National Government (United Kingdom)

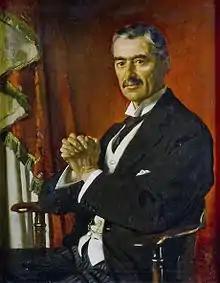
Neville Chamberlain had succeeded Baldwin as Prime Minister in 1937

Neville Chamberlain was seen by many as the only possible successor to Baldwin, and his appointment as Prime Minister was widely credited with bringing a new dynamism to the government. With a strong track record as a radical Minister of Health and competent Chancellor of the Exchequer many expected Chamberlain to provide a strong lead in domestic affairs and here the government had a number of successes, such as over the nationalisation of coal mining royalties, the curtailing of excess working hours by the Factory Act and much slum clearance. Another success was the Holidays with Pay Act 1938, which gave a fortnight's paid holiday a year to workers, starting in 1939. The school leaving age was also to be increased from Autumn 1939, but was deferred as war loomed. Further reforms were curtailed by the increased international tension which came to occupy most of his time.